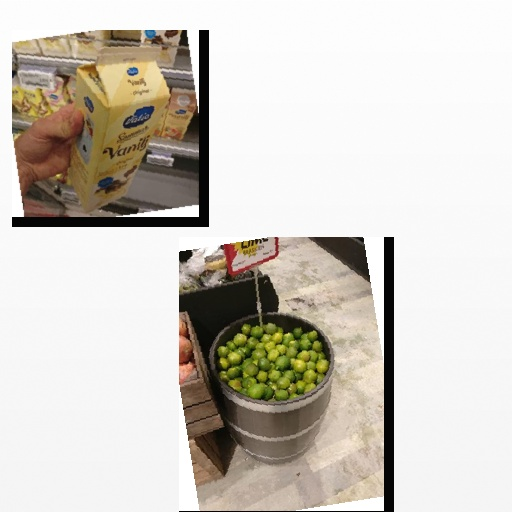
Food items: vanilla_yoghurt, lime